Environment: real
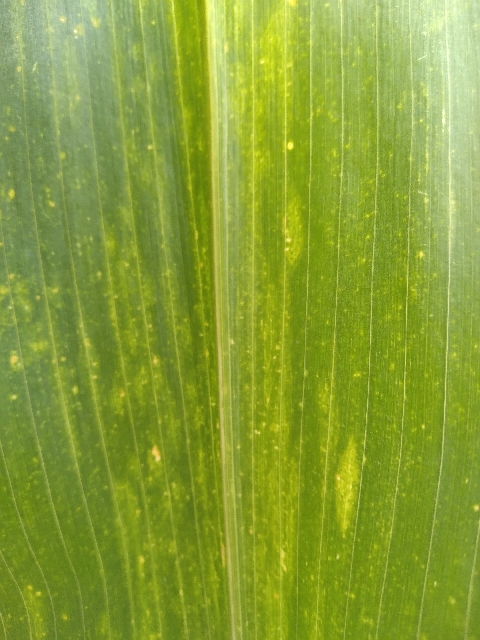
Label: lethal_necrosis